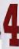
Number: 4